Taqi Yazdi

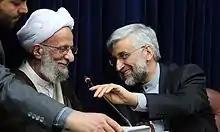
Mesbah-Yazdi meets with presidential candidate, Saeed Jalili, June 2013

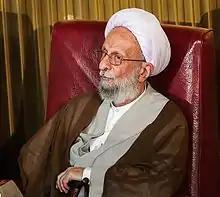
Mesbah Yazdi in Assembly of Experts, 2014

Mesbah Yazdi believed that the educational system of hawza should be changed and his proposal was approved by Seyyed Hossein Borujerdi, so he and Mohammad Beheshti establish the Haghani School (also Haqqani) in Qom to train the future cadres of Iran. Mesbah-Yazdi had been described as close to Ayatollah Mohammad Beheshti, Khomeini's first designated heir who was assassinated in Hafte Tir bombing in 1981 (despite being considered a moderate), and is (or was) a member of the school's board of directors. The Haghani School is very influential and had been described as "a kind of Ecole Nationale d'Administration for the Islamic Republic" whose alumni "form the backbone of the clerical management class that runs Iran's key political and security institutions."